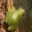
Label: frog